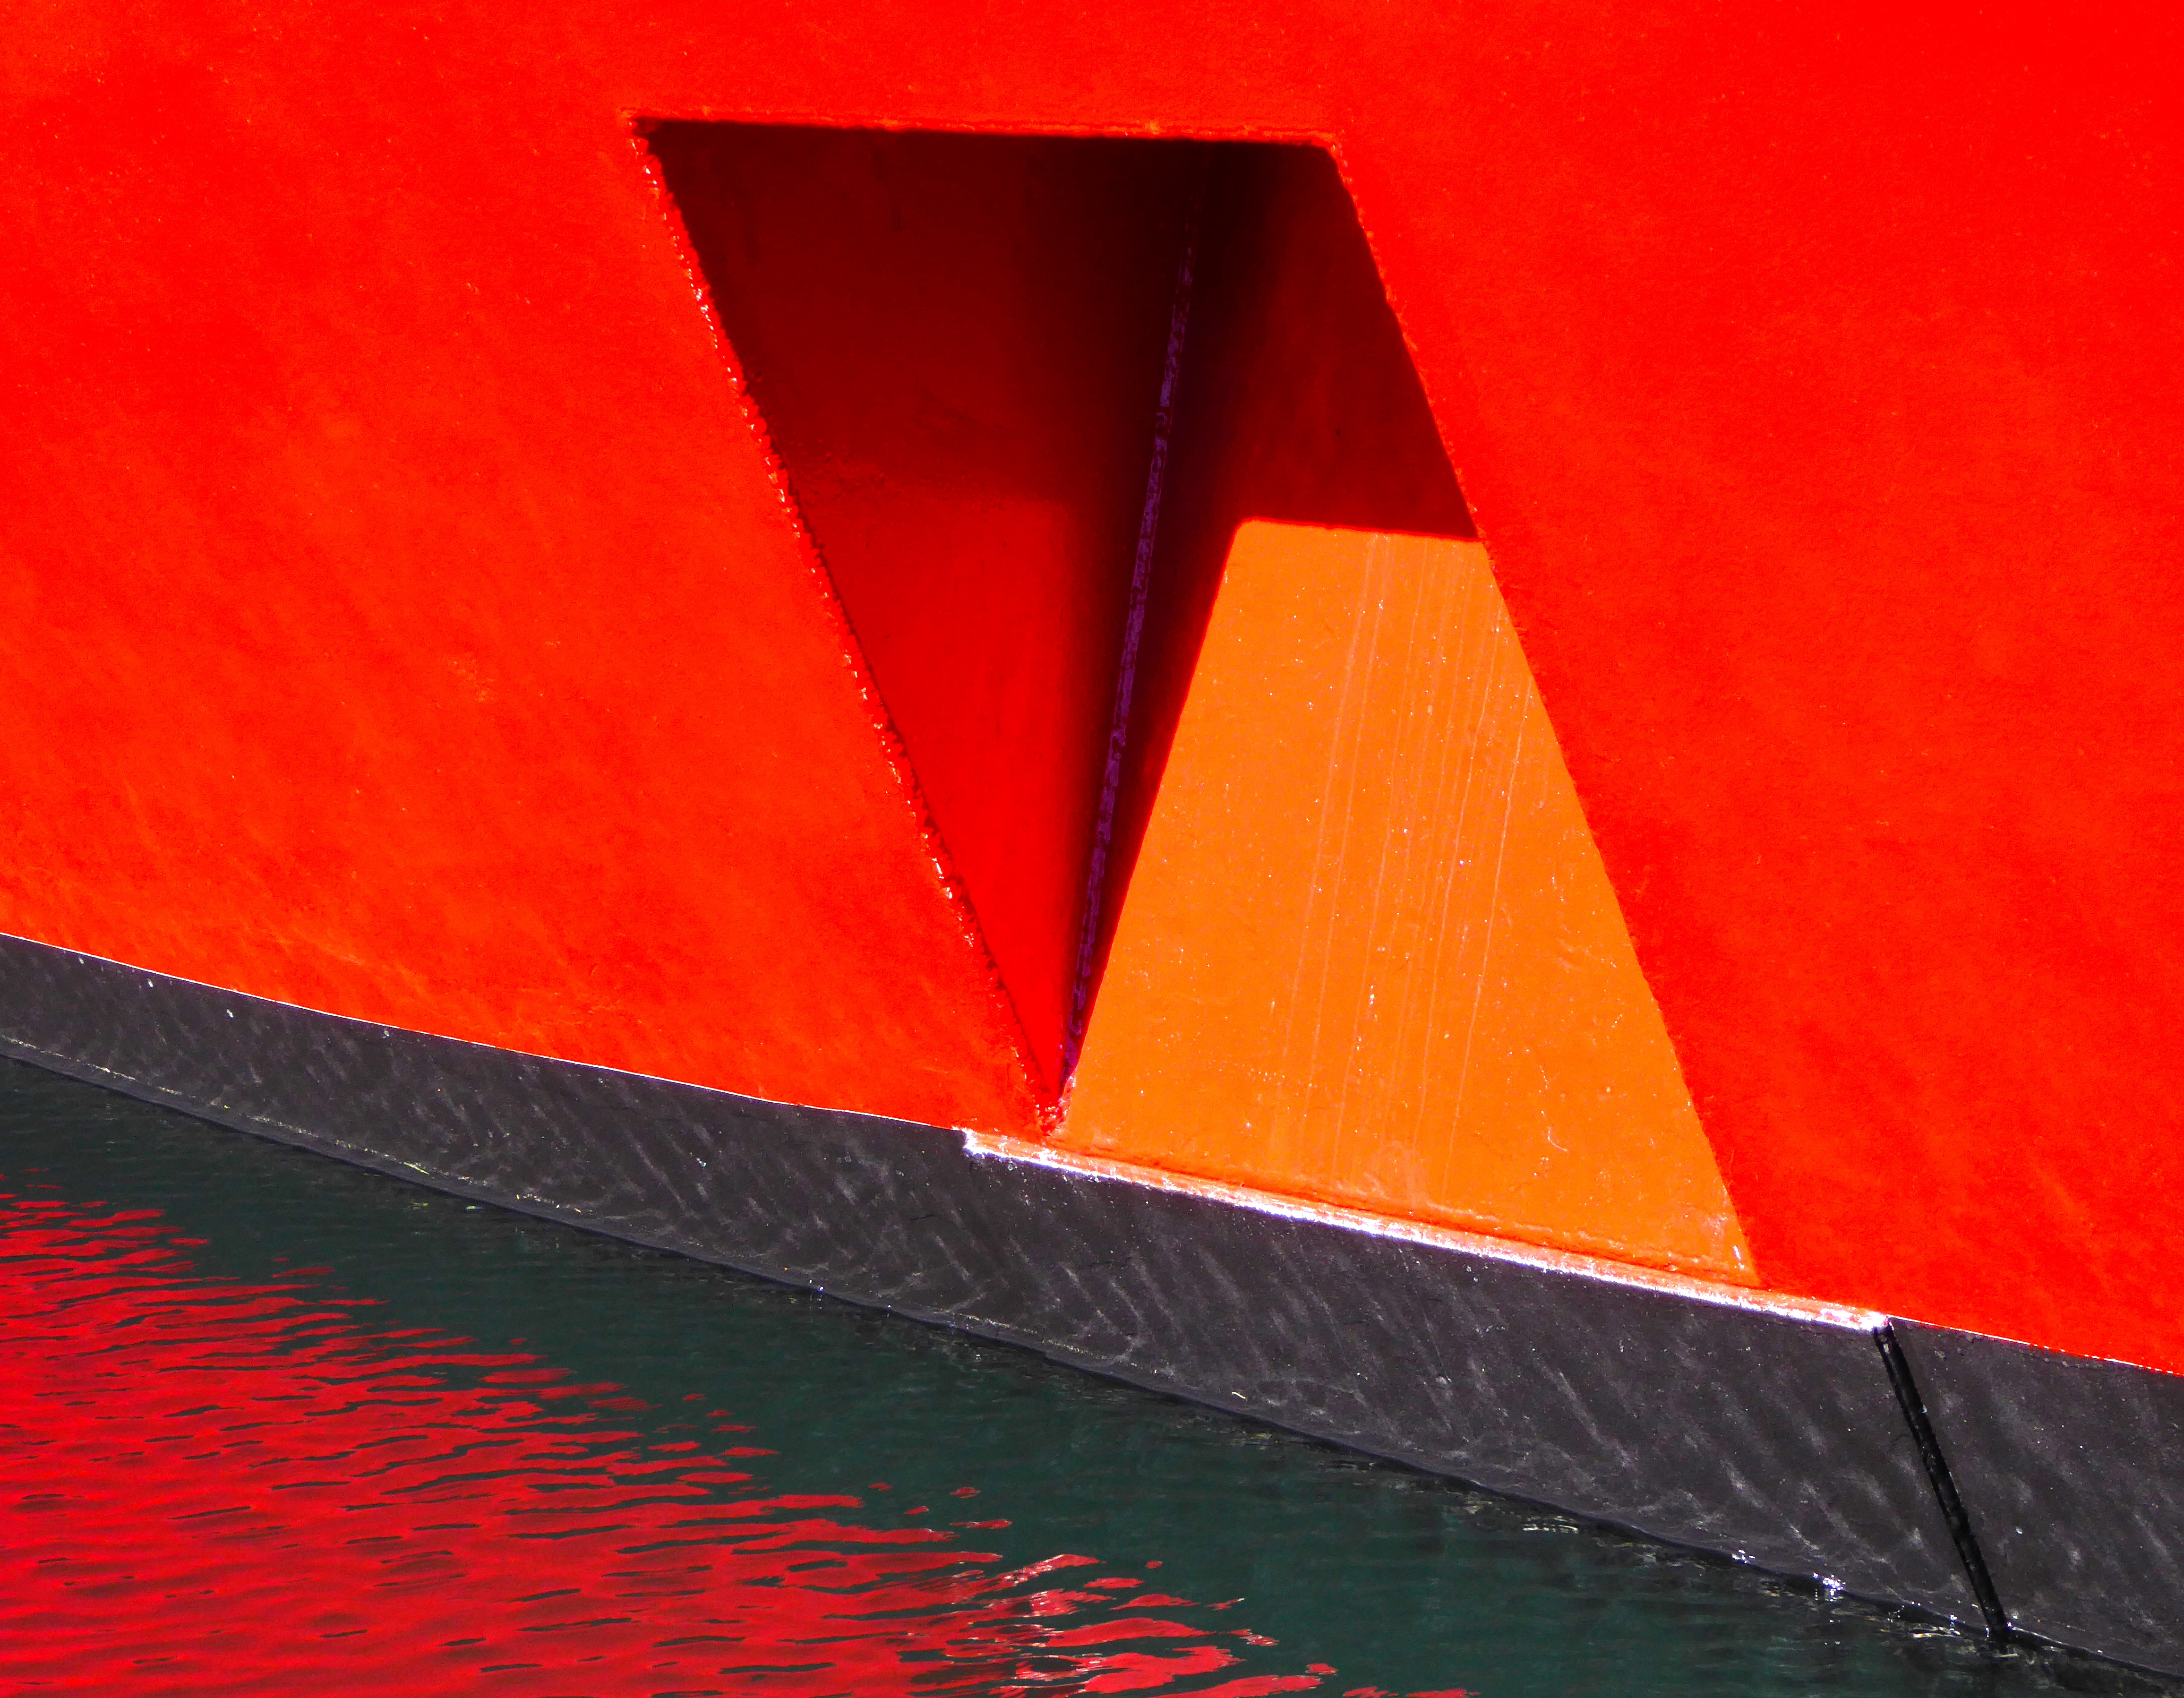
wing, line, red, vehicle, color, flag, circle, art, illustration, shape, modern art, acrylic paint